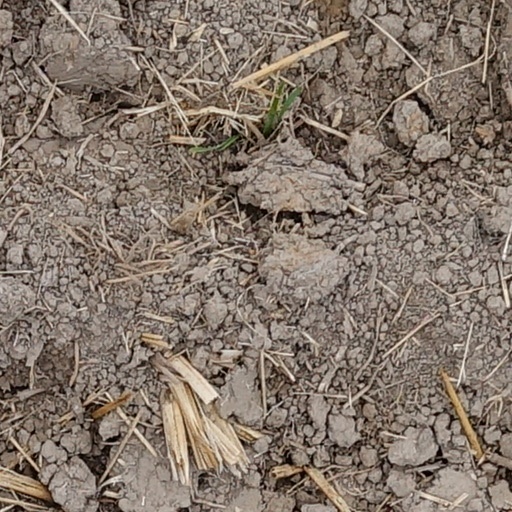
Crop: wheat